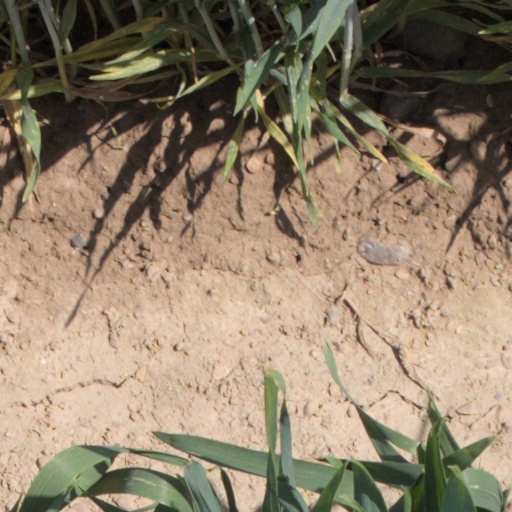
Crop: wheat